Barbados Postal Service

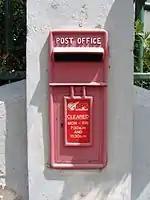
A historic wall posting box at St. Davids (Anglican) Church.

A legacy of the British Empire has been the use of some iconic historical pillar boxes (mailboxes) with the official cypher of the Barbadian monarch, although after political independence their further roll-out has slowed.